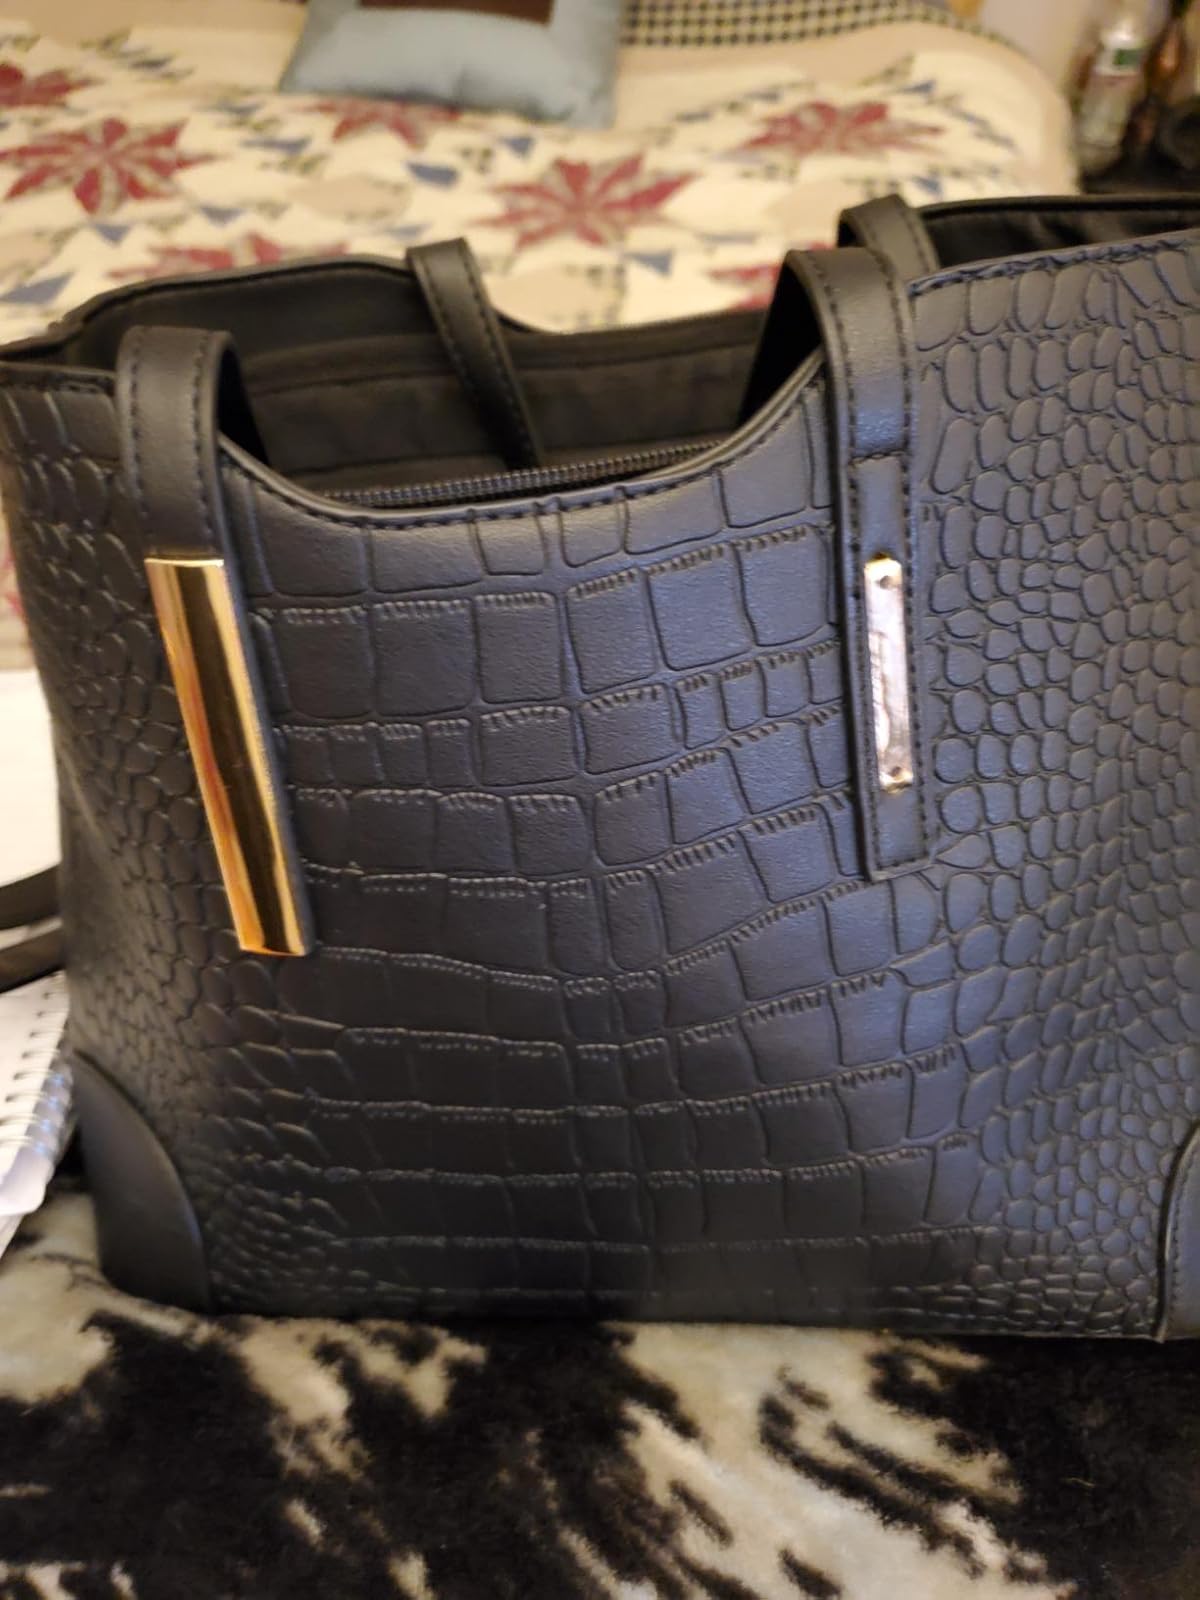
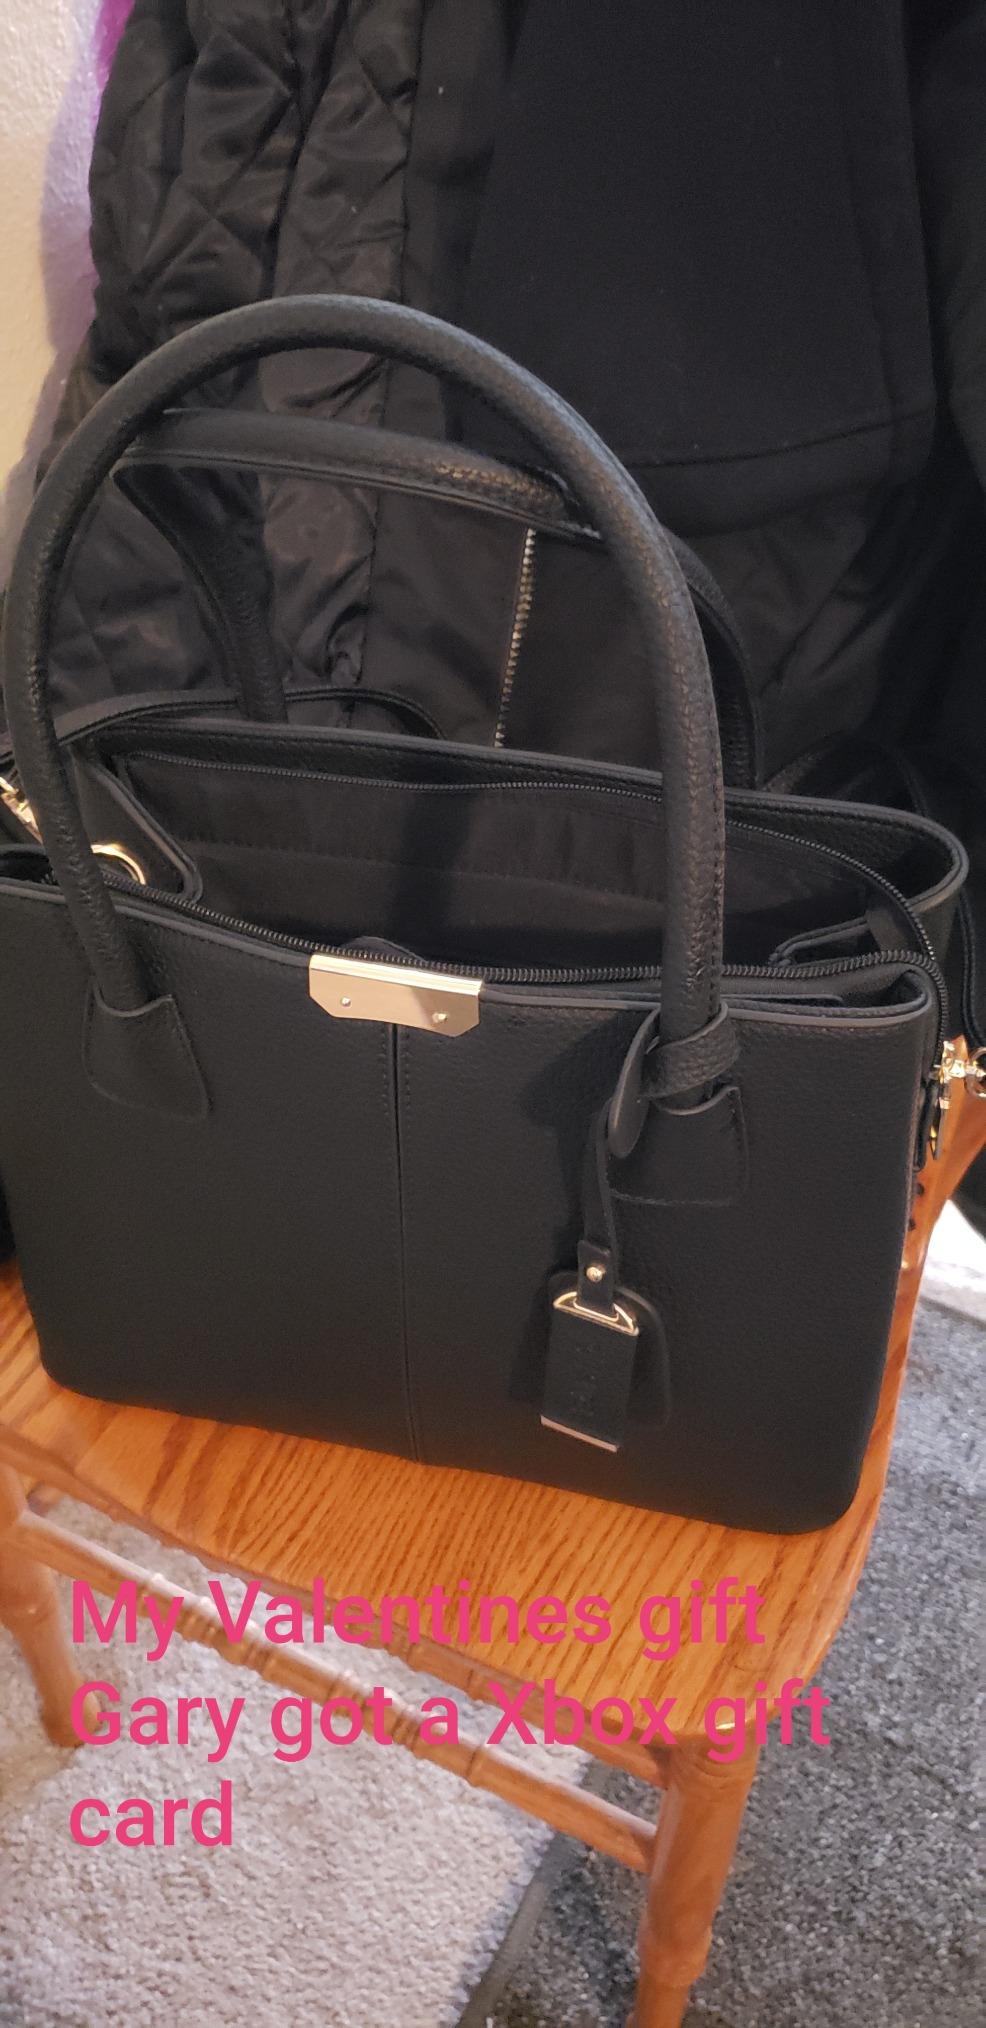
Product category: accessories_handbag
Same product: no